Figure skating at the 2010 Winter Olympics

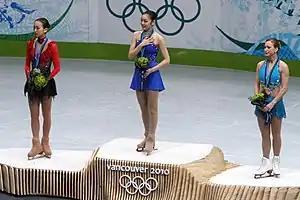
2010 Winter Olympic - Figure skating Ladies podium - Yuna Kim (1st), Mao Asada (2nd), Joannie Rochette (3rd).

Figure skating at the 2010 Winter Olympics was held at the Pacific Coliseum in Vancouver, British Columbia, Canada. The events took place between 14 and 27 February 2010.